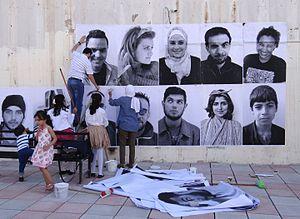
Inside Out Project est un projet d’art participatif et international initié par l’artiste français JR.